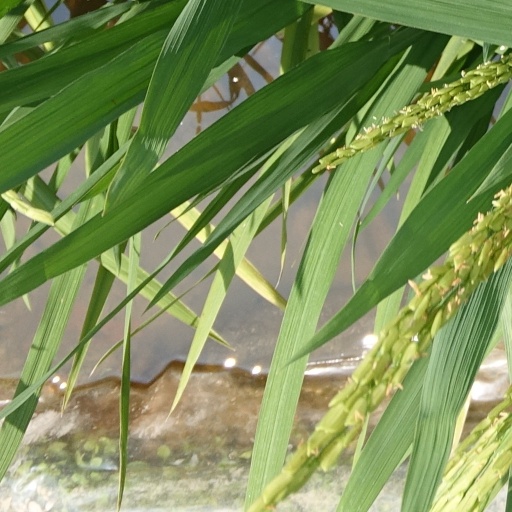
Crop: rice